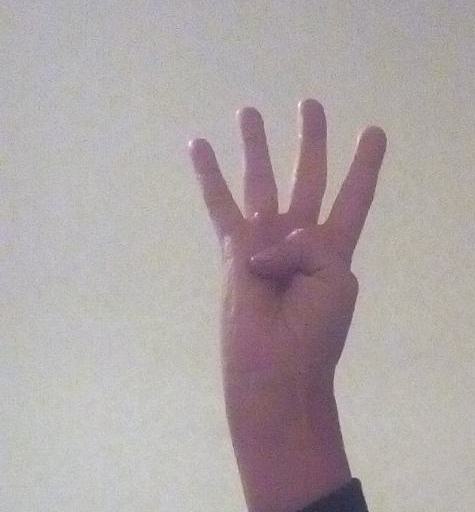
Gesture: four